London City Soccer Club

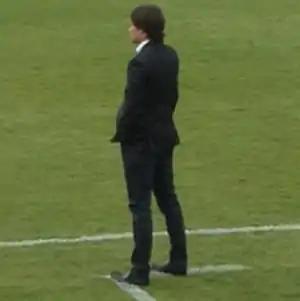
Paul Munster began his career with London before going overseas to Europe.

In 1983, London City departed from the league with London Marconi succeeding them. London returned to the professional ranks in 1990 after purchasing from London Marconi's their NSL franchise rights. After the demise of the Canadian Soccer League two of their teams Winnipeg Fury, and North York Rockets joined the NSL which resulted in the renaming of the league to the Canadian National Soccer League. Their return marked a new philosophical approach in the club's direction by providing an opportunity for young local players to make the transition to the professional level. During their second stint in the league London received several individual team awards as the Most Disciplined Team and John Bottineau receiving the CNSL Rookie of the Year in 1995. In 1997, London secured their first postseason berth since their return to the CNSL. Their opponents in the first round were Kosova Albanians with goals coming from Pete Paterson, John Williams, and Howard Buchanan to give London a 3–0 victory in the first series. In the second series Kosova won the match 2–1, and advanced to the next round after scoring an overtime goal. Prominent players during the club's CNSL days were Canadian international Frank Sauer, Gert Dörfel, Jurek Gebczynski, Eddie Edgar, Kenrick Emanuel, Nick Bontis, Euclid Bertrand, Anthony Dominique, and Andrew Loague.